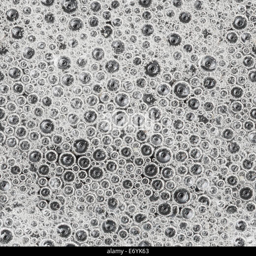
seamless natural texture - the surface of the foam on dirty water